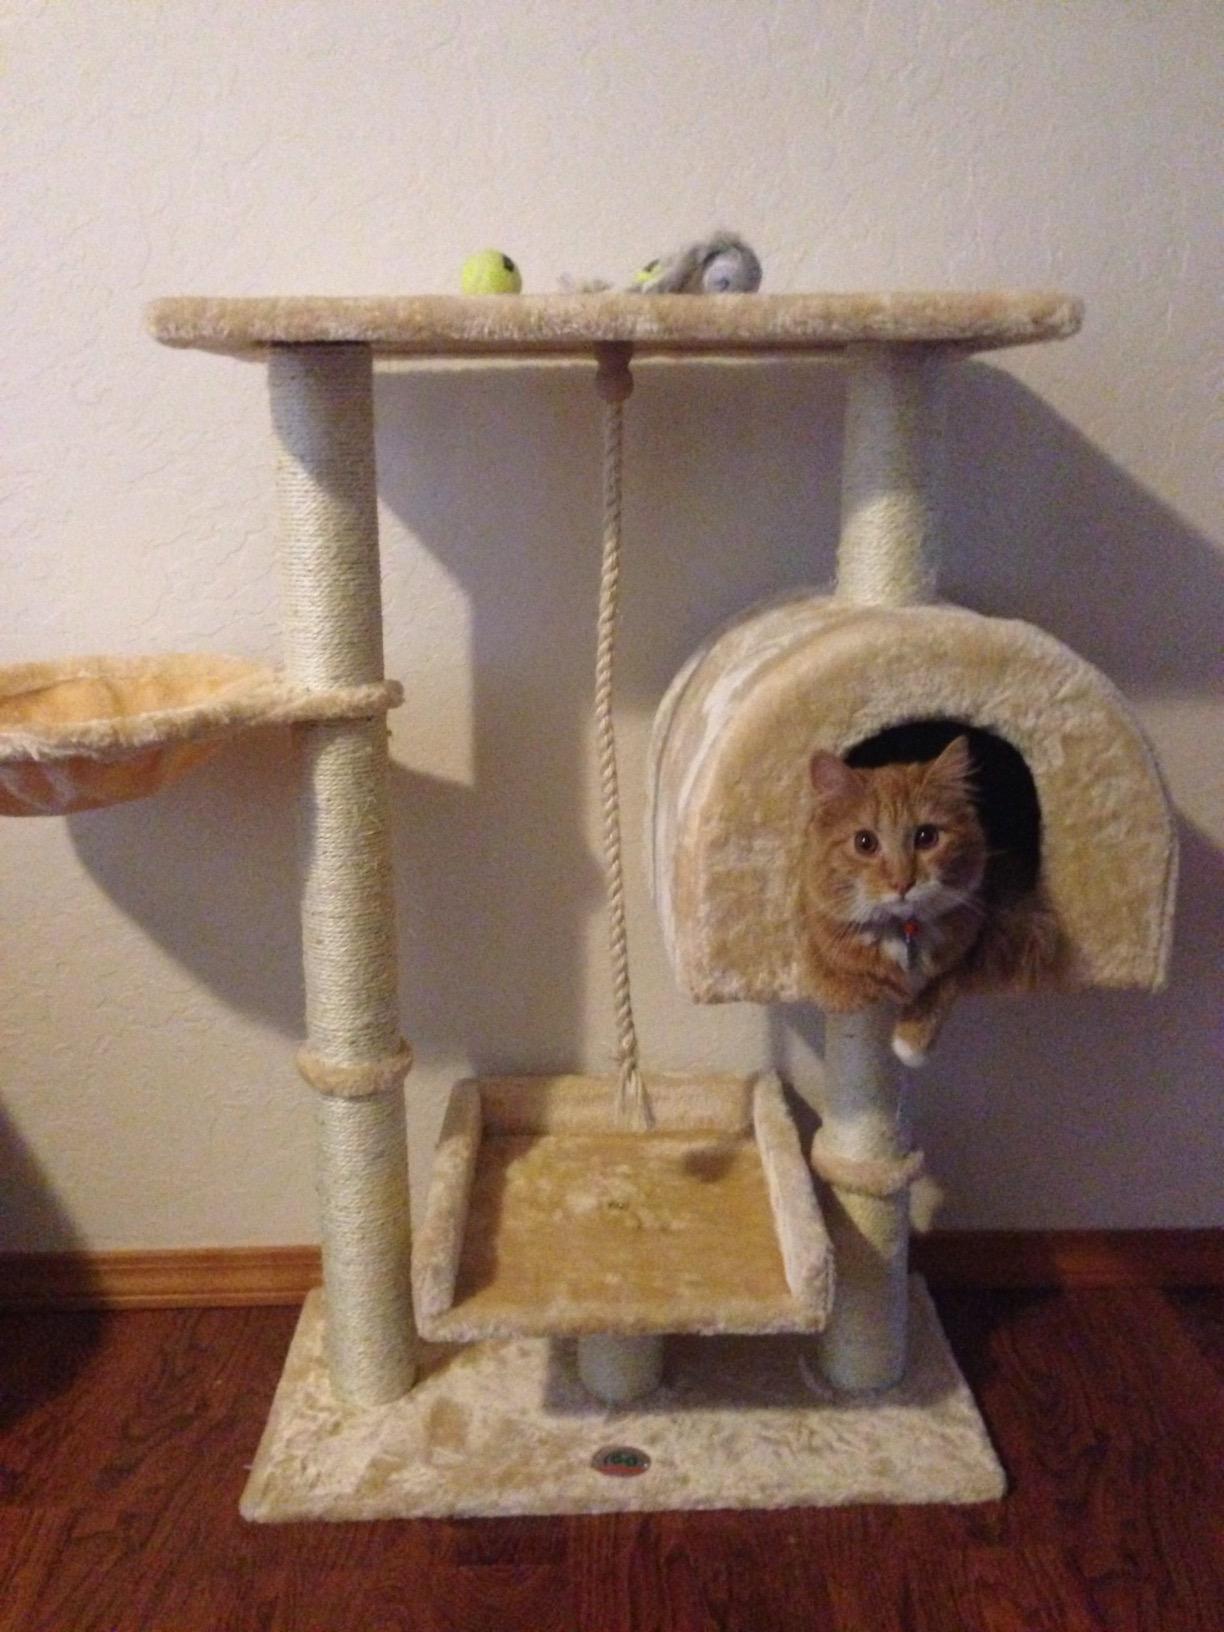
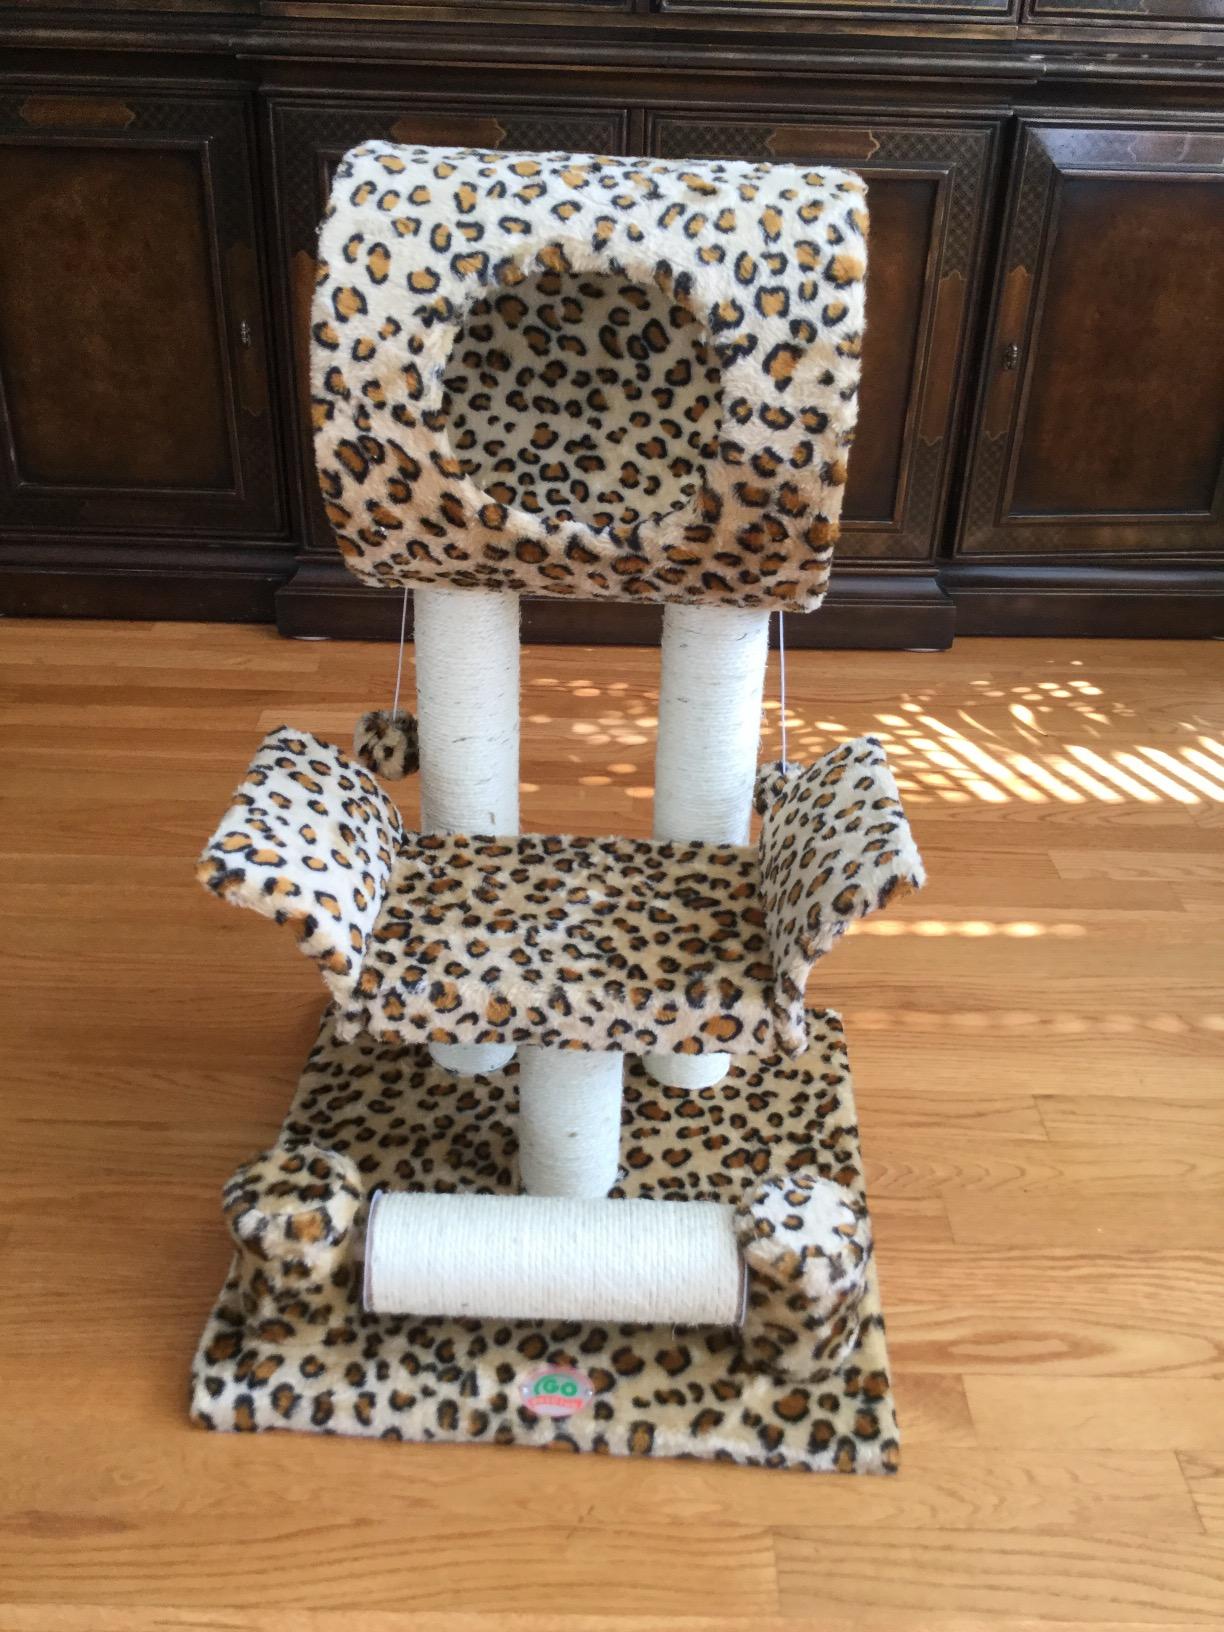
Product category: items_cat tree
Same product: no